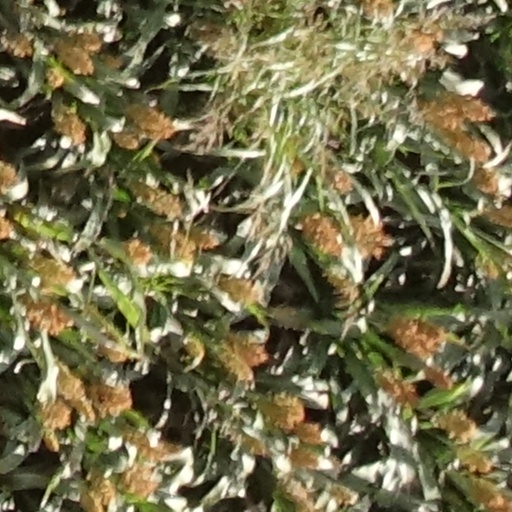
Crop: sorghum